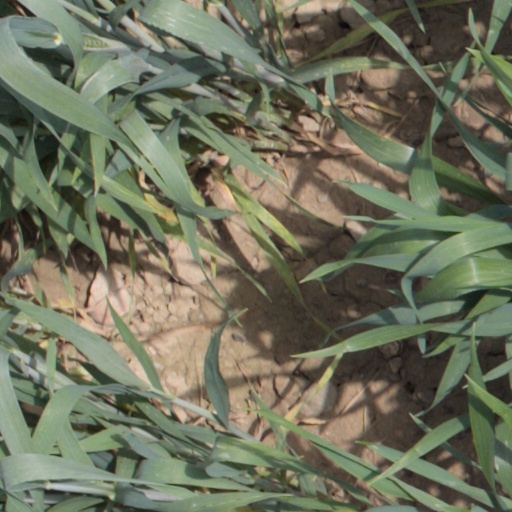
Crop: wheat